Meadow jumping mouse

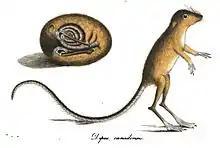
A Jumping Mouse of Canada (1797), by Thomas Davies

A jumping mouse found near Quebec in 1787, characterized as Dipus canadensis, was described and illustrated by Major-General Thomas Davies in 1797 to the Linnean Society of London.